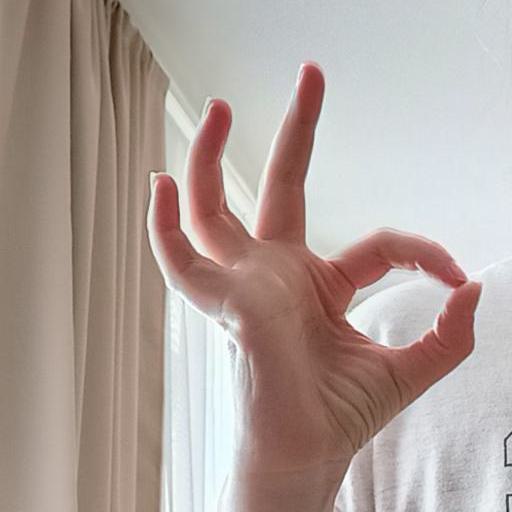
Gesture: ok